Floresca Guépin

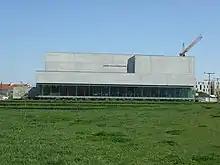
Médiathèque Floresca-Guépin

Floresca Guépin died 11 November 1889, in Nantes. The media library of the Bottière-Chénaie district in Nantes, opened in June 2007, is named in her honor.